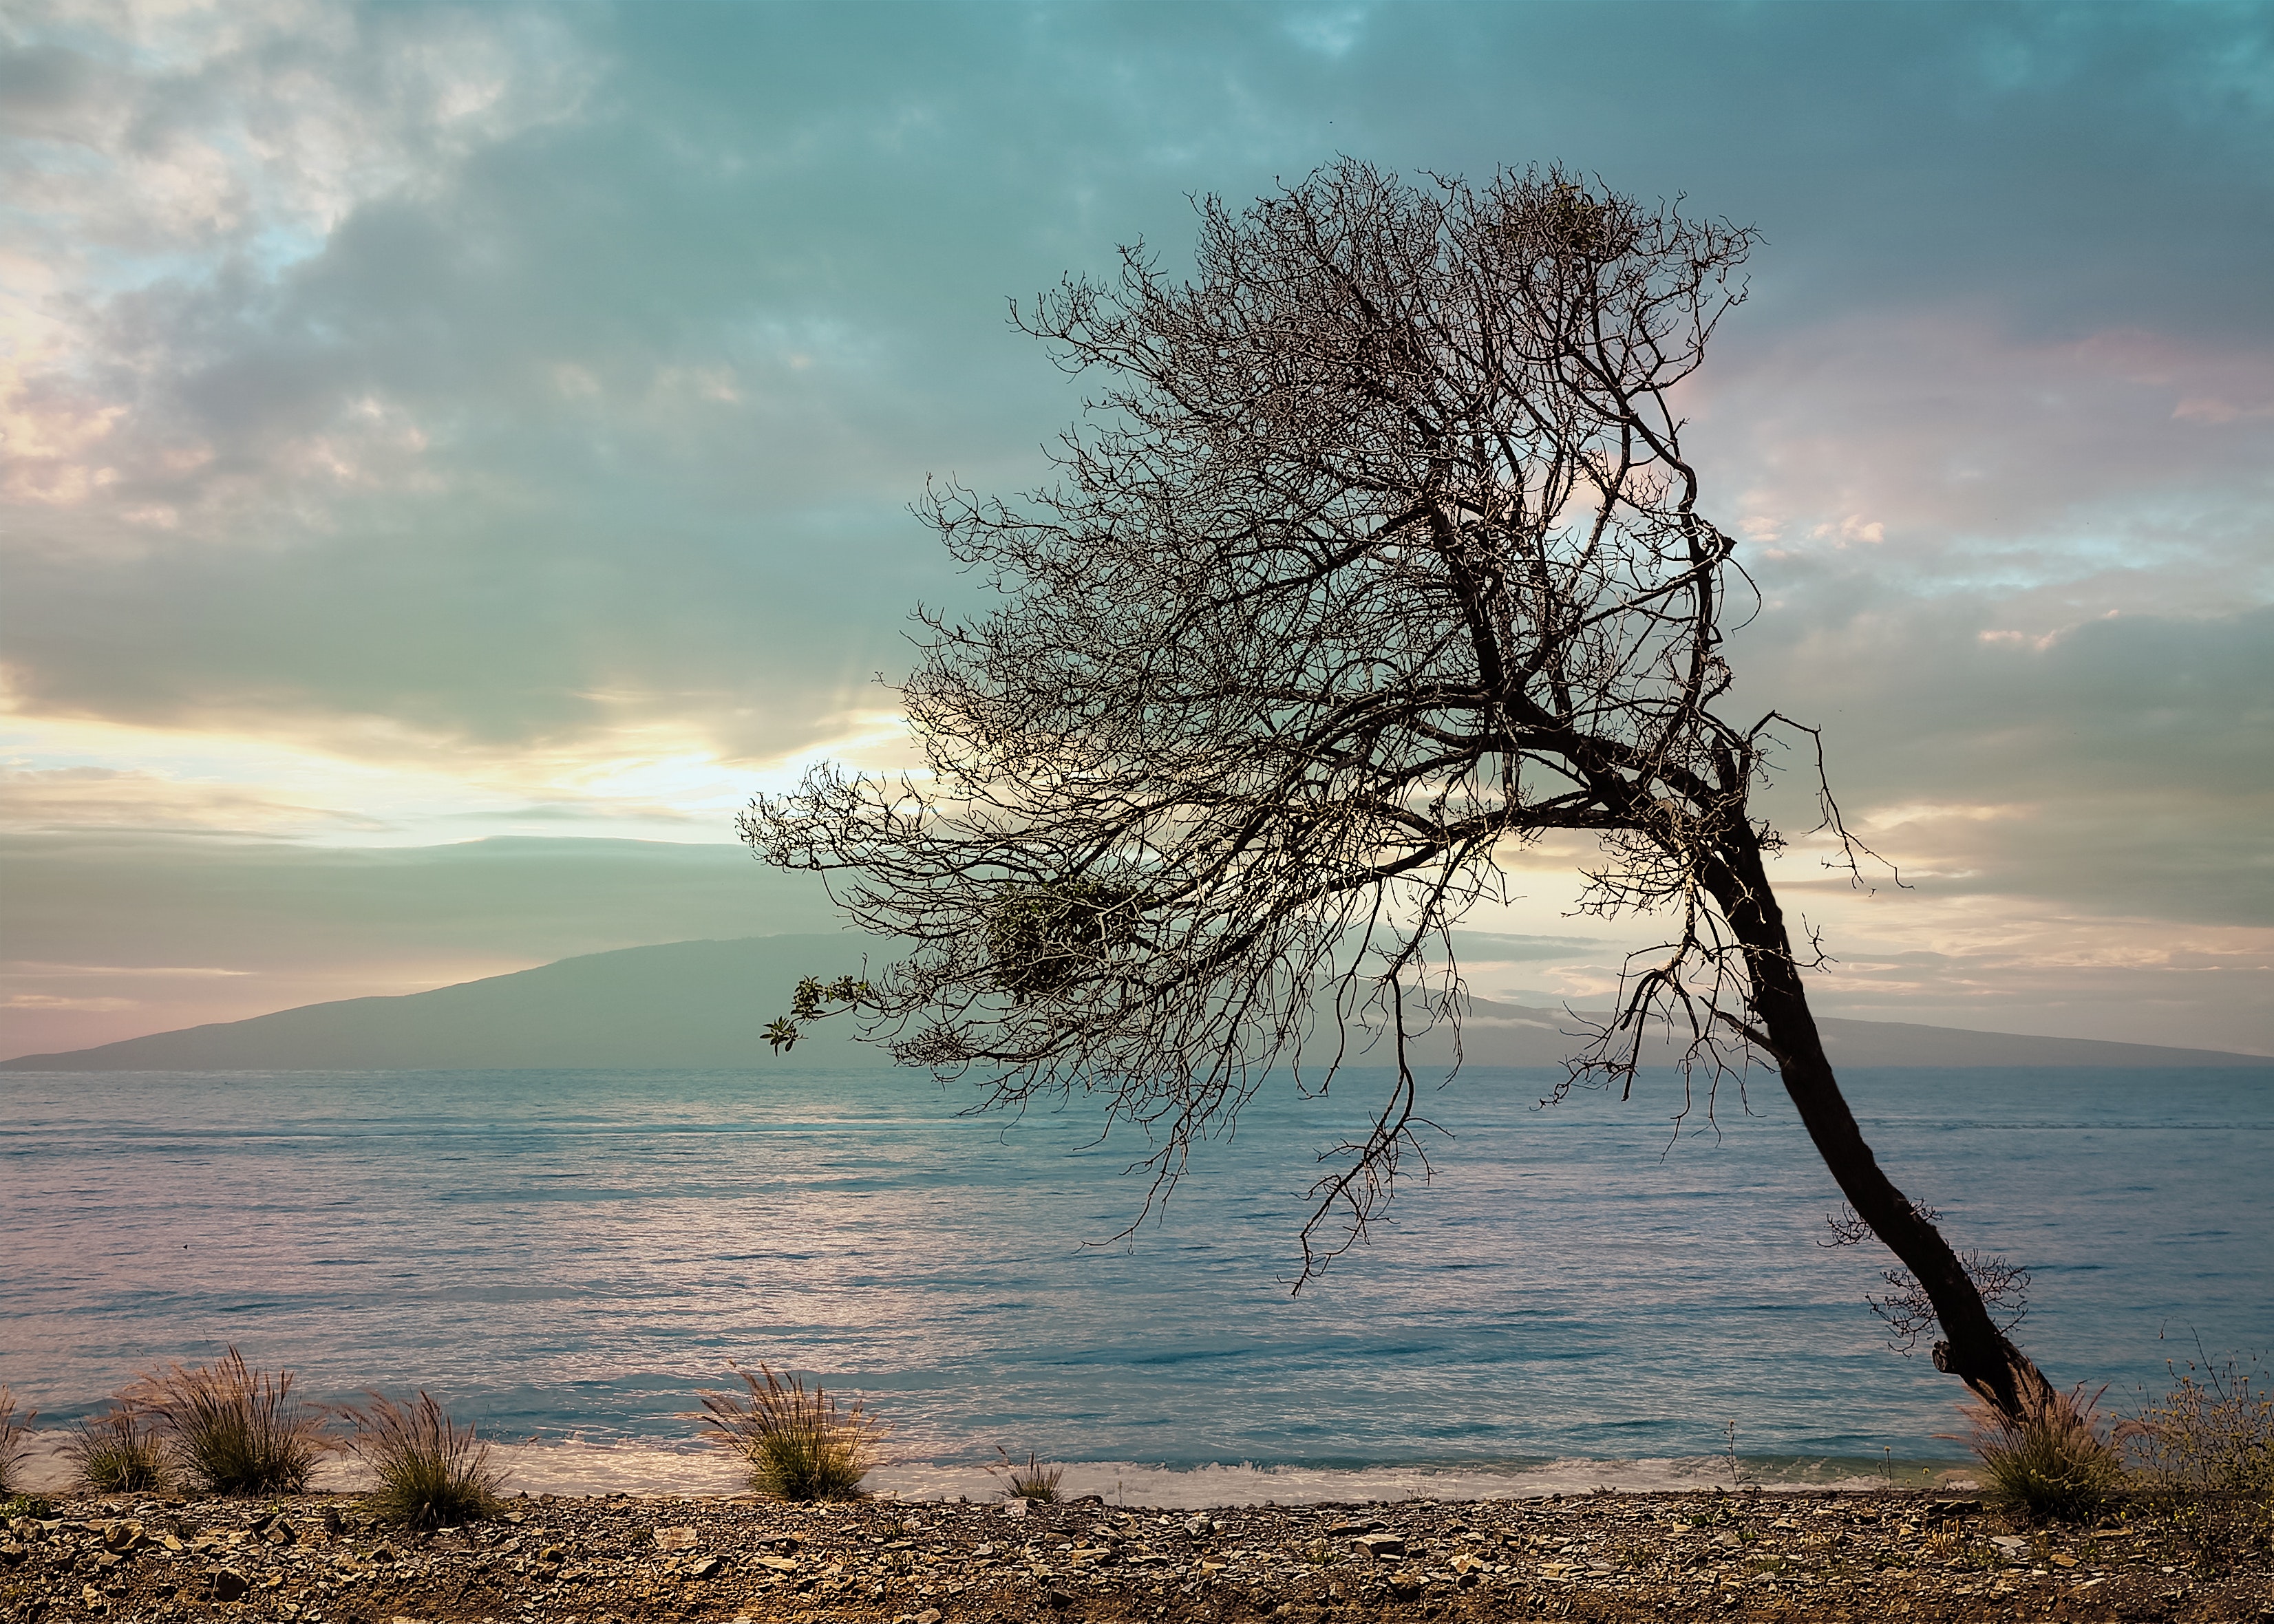
natural, cloud, water, sky, atmosphere, ecoregion, azure, natural landscape, branch, wood, sunlight, coastal and oceanic landforms, People in nature, tree, bank, landscape, lake, horizon, sunset, Tints and shades, sunrise, dusk, calm, beach, shore, trunk, twig, wind wave, cumulus, plant, afterglow, wilderness, coast, hill, meteorological phenomenon, headland, ocean, evening, winter, reflection, lake district, tropics, stock photography, wave, sound, bay, rock, reservoir, loch, wind, sea, grass